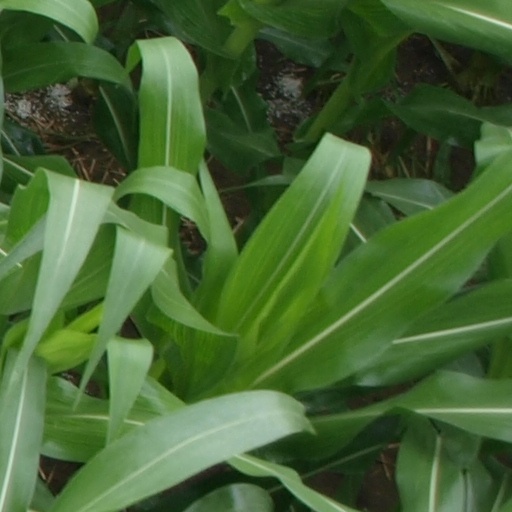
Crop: maize; corn